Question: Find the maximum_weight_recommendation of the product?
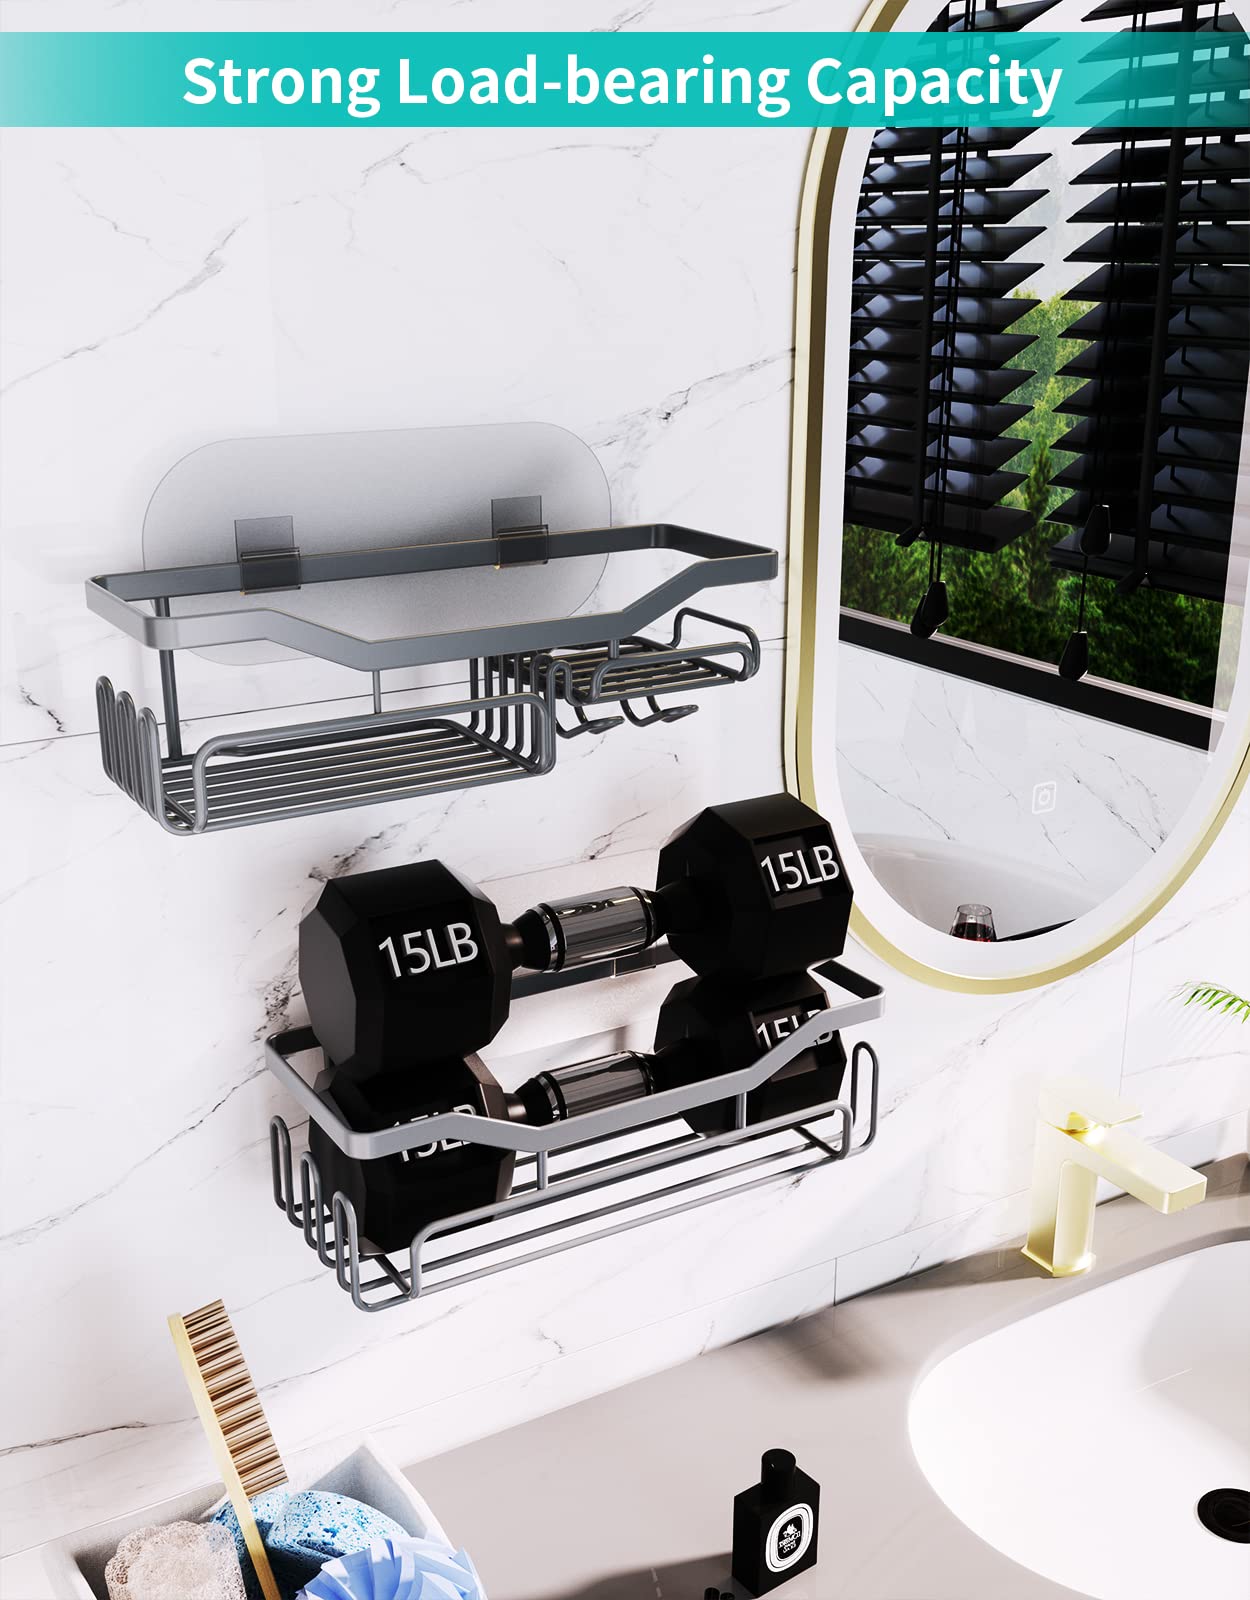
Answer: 15.0 pound